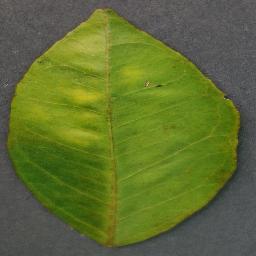
Label: Orange___Haunglongbing_(Citrus_greening)